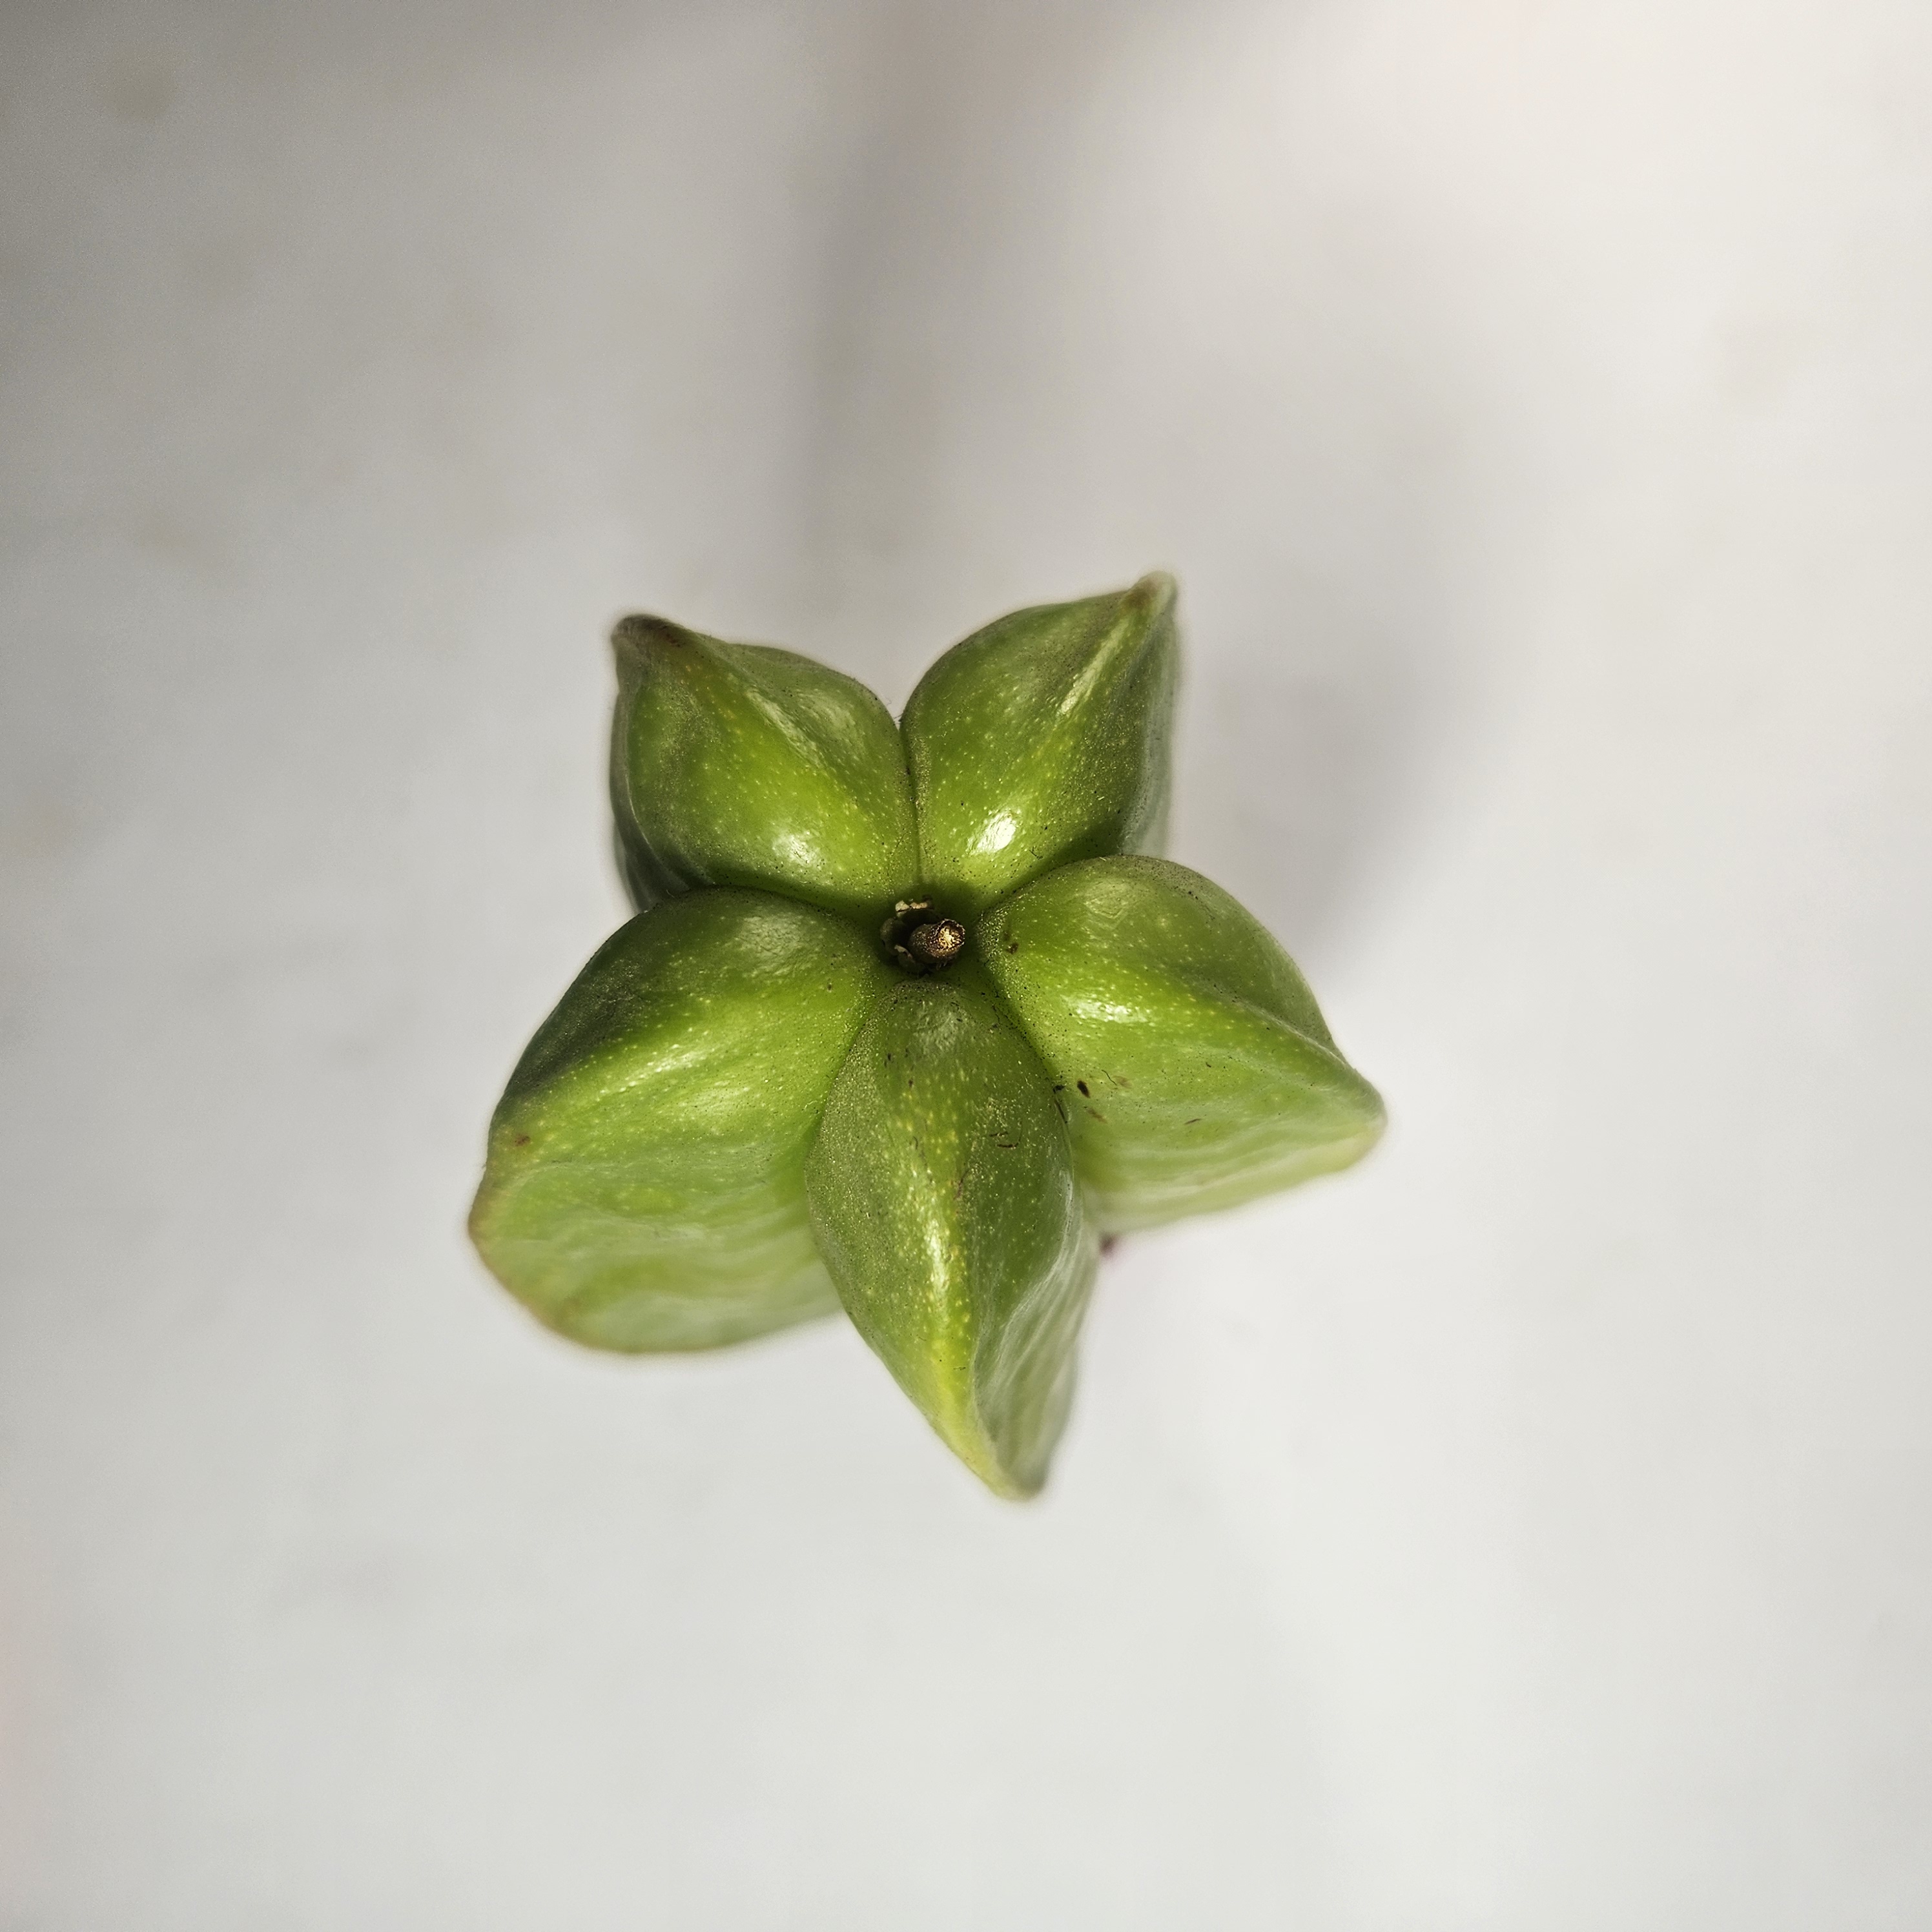
Label: Healthy Fruits